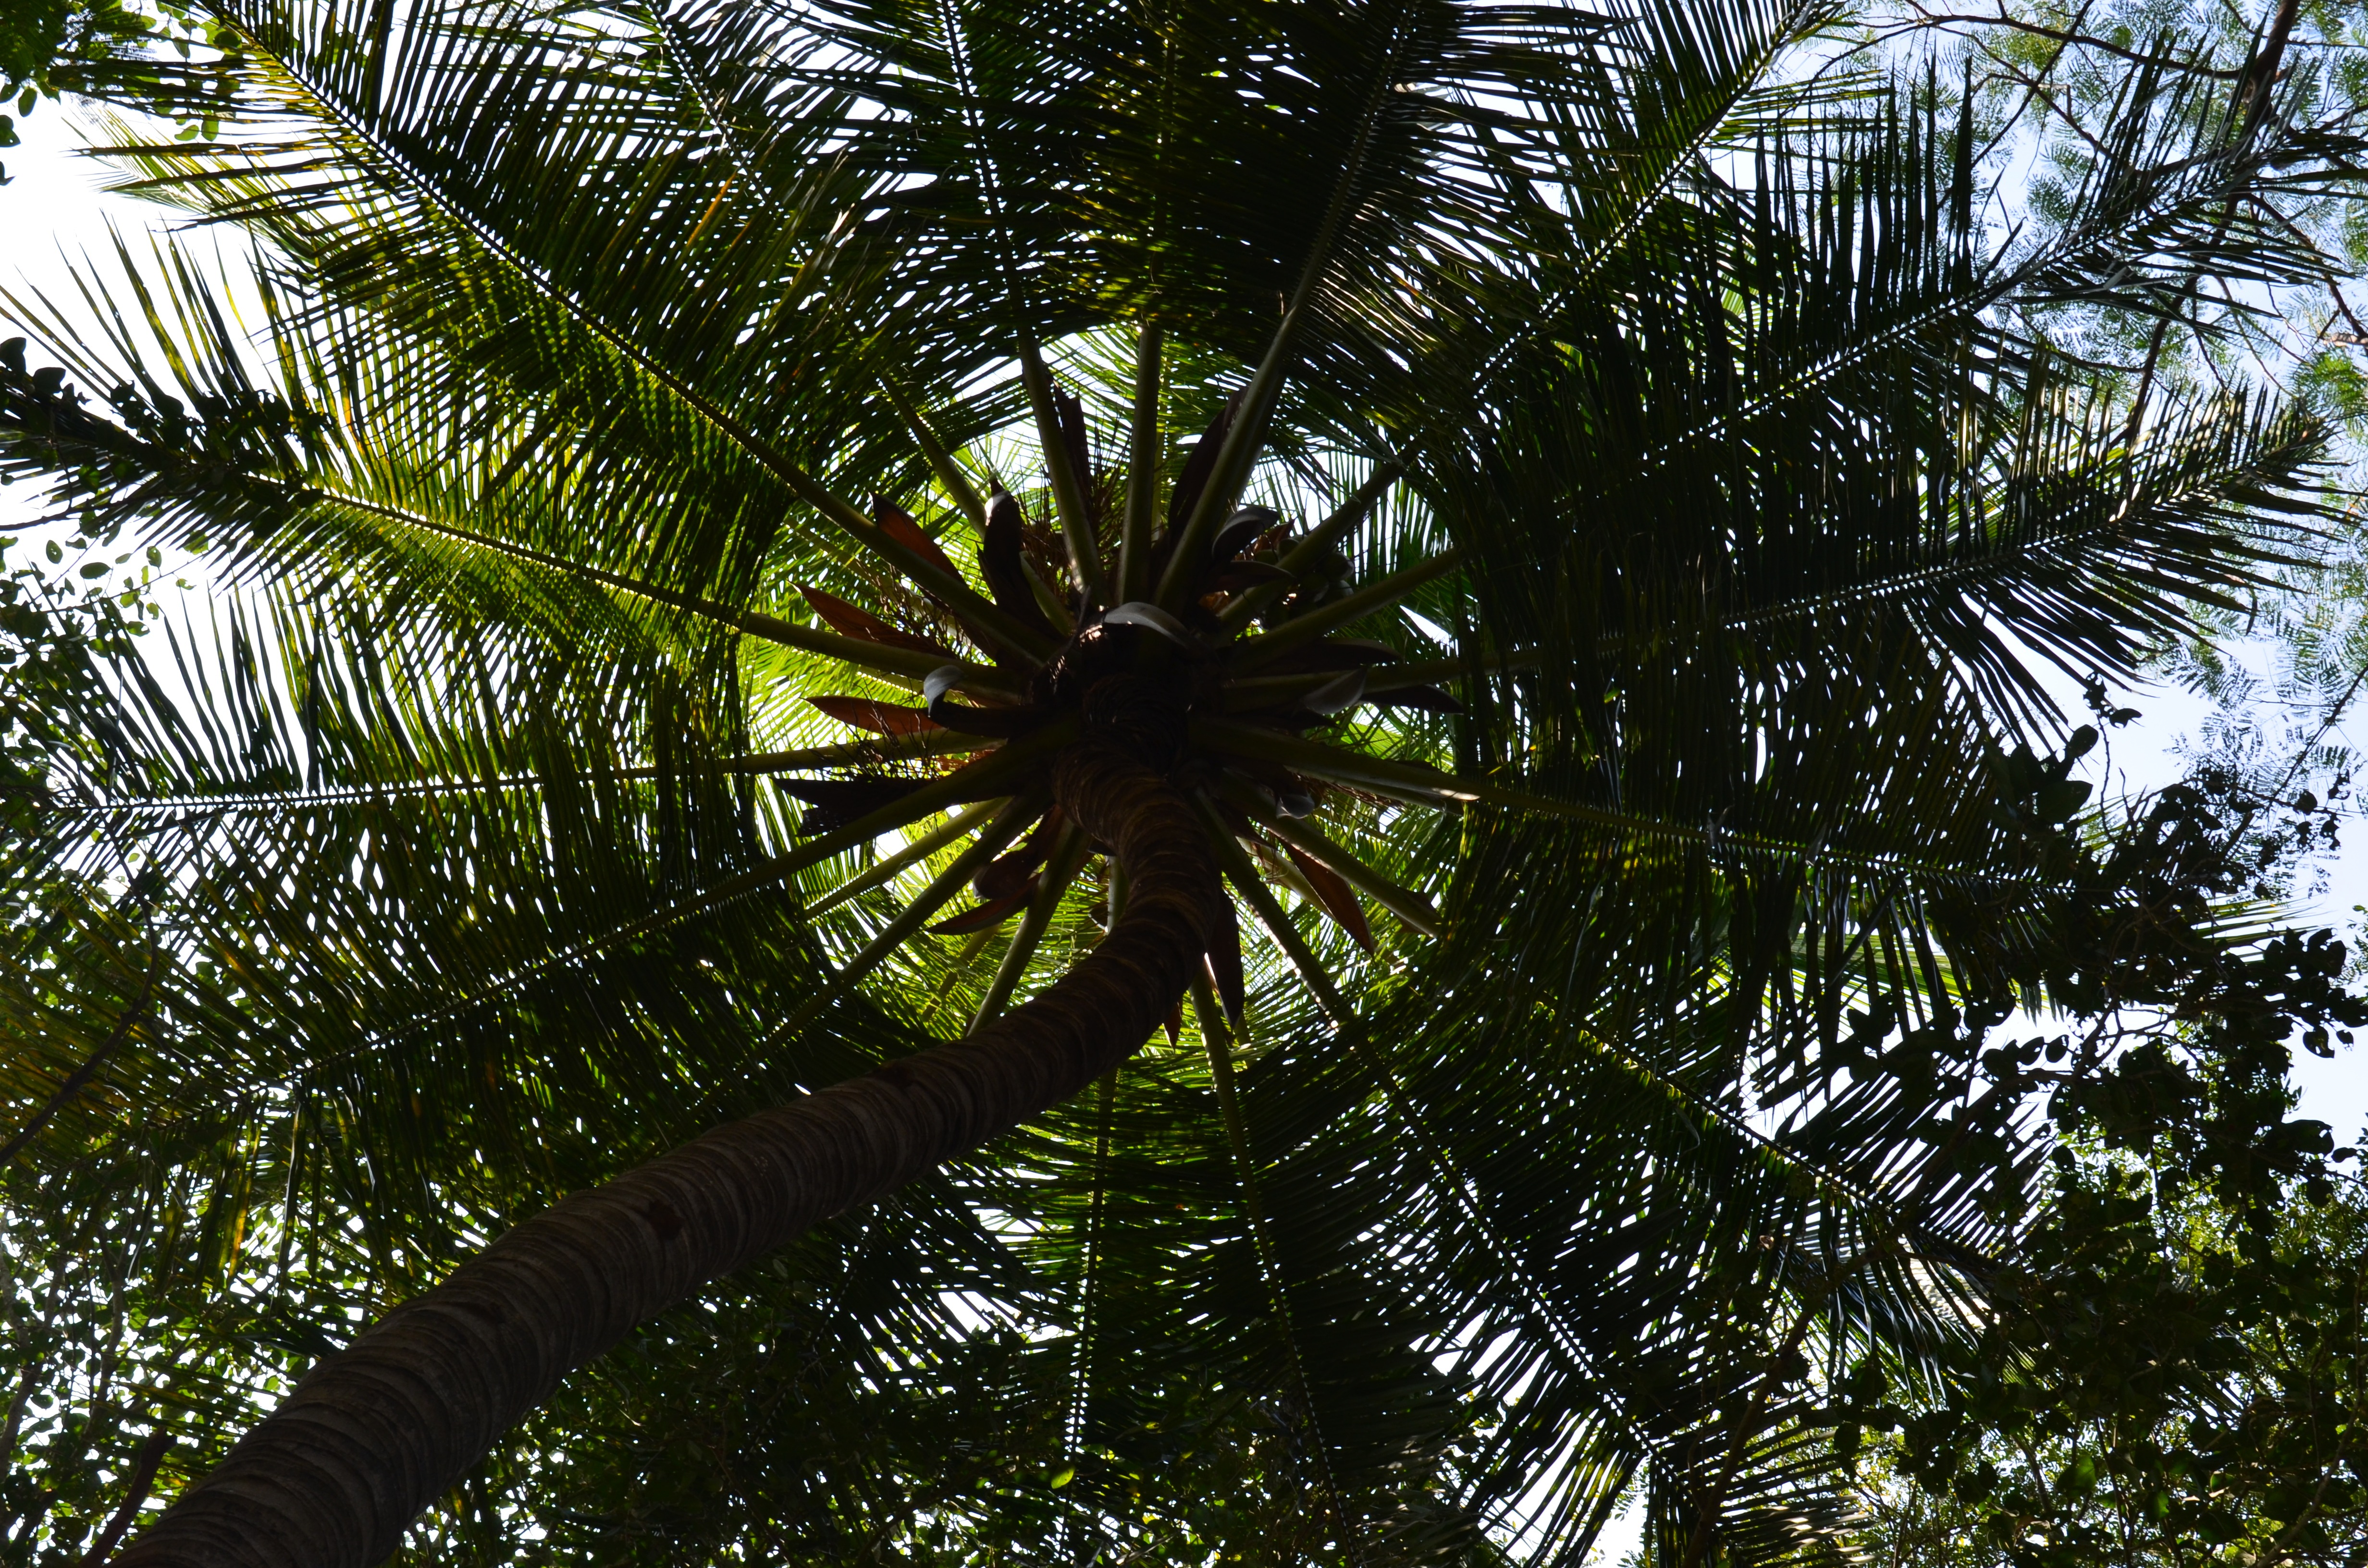
tree, nature, forest, branch, plant, palm tree, sunlight, leaf, flower, green, jungle, palm, botany, garden, flora, vegetation, rainforest, india, habitat, tropics, sunshade, coconut tree, natural environment, woody plant, arecales, palm family